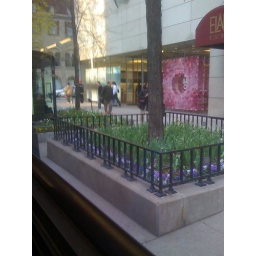
On the bus going home and passing by the apple store. Taken with jail broken iPhone using iFlickr.